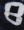
Number: 8